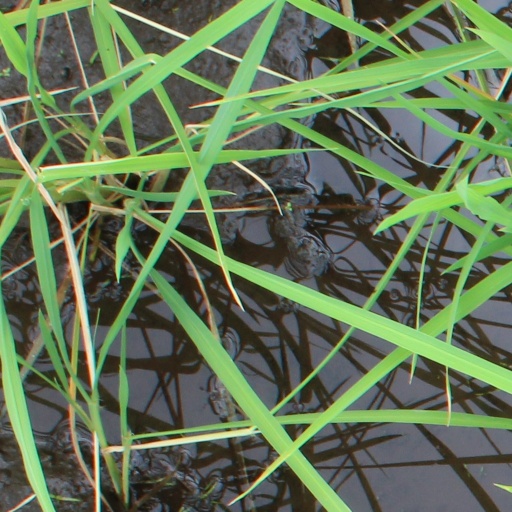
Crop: rice